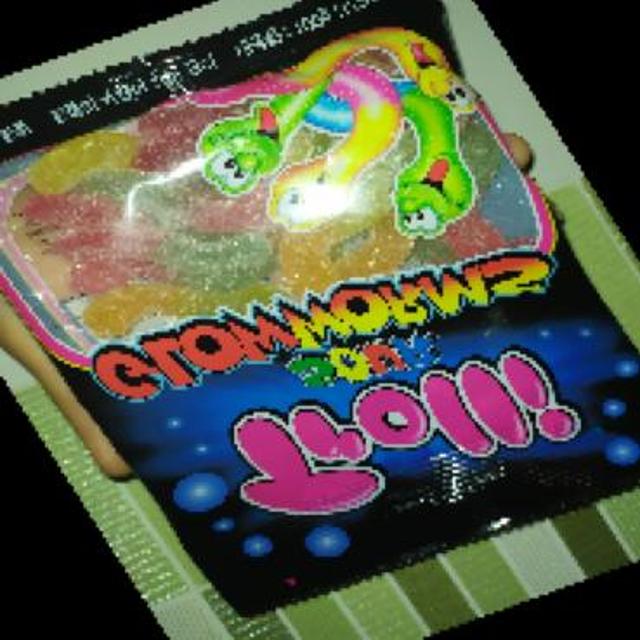
Label: plastics